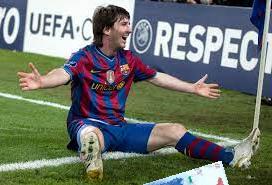
Denominación: 200